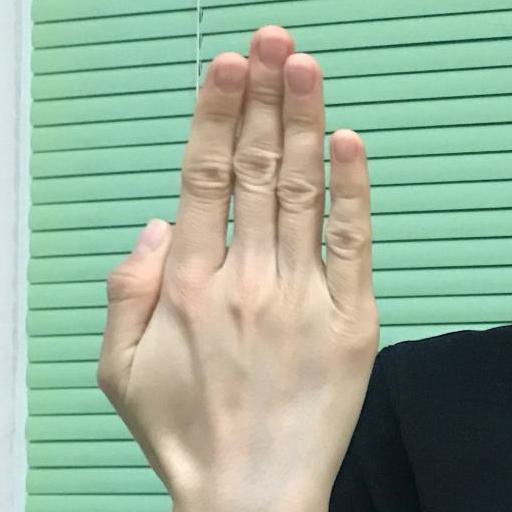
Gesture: stop_inverted